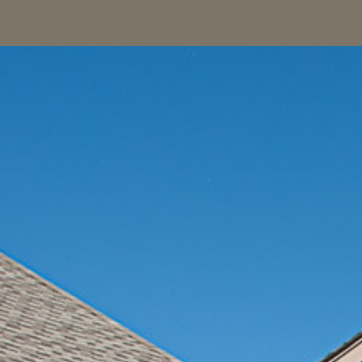
Material: sky